Fire in the Attic

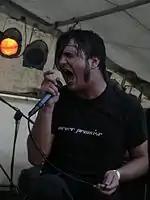
Ole Feltes

Fire in the Attic is a German Post-Hardcore band, founded in October 2003 in Bonn. The band features singer Ole Feltes, guitarists Richard Meyer and Daniel Crebelli, bassist Dennis Meyer and drummer Daniel Plotzki. All musicians played in former bands "Summer´s Last Regret" and "Fastplant".